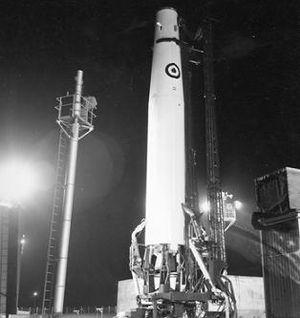
Un des 21 IRBM PGM-17 Thor de la RAF tiré depuis Vandenberg AFB sur un pas de tir. 60 Thor fut déployé dans le cadre du Project Emily en Angleterre de 1959 à 1963.
Le PGM-17 Thor est un missile balistique de portée intermédiaire américain déployé au Royaume-Uni en 1958 à une soixantaine d'exemplaires pour contrer la menace de missiles soviétiques de portée équivalente alors que la guerre froide battait son plein. Développé pour le compte de l'US Air Force en un temps record par la société Douglas Aircraft à partir de composants déjà mis au point pour d'autres missiles. Il a une portée de 2 400 km, emporte une charge nucléaire de 2 mégatonnes et est propulsé par un moteur-fusée à ergols liquides. Sa carrière opérationnelle est très brève, puisqu'il est retiré du service en 1963. Quelques exemplaires ont été utilisés en tant que missile antisatellite jusqu'en 1972. Alors qu'il vient tout juste d'être mis en service, le missile sert de point de départ pour le développement des familles de lanceurs Thor et surtout celle des Delta. Le premier étage du lanceur Delta II, utilisé entre 1989 et 2018, était une version allongée et plus puissante du missile.
Le Royal Air Force Bomber Command était l'organisation qui commandait les forces de bombardement de la Royal Air Force. Elle fut créée le 14 juillet 1936 à partir de la section de bombardement de l'Air Defence of Great Britain et fut absorbée par le RAF Strike Command en 1968. Sa devise était « Strike Hard Strike Sure ».
Le Royaume-Uni est l'un des neuf États qui possèdent l'arme nucléaire au début du XXIᵉ siècle. Il est le troisième pays à avoir développé des armes nucléaires après les États-Unis et l'Union soviétique.